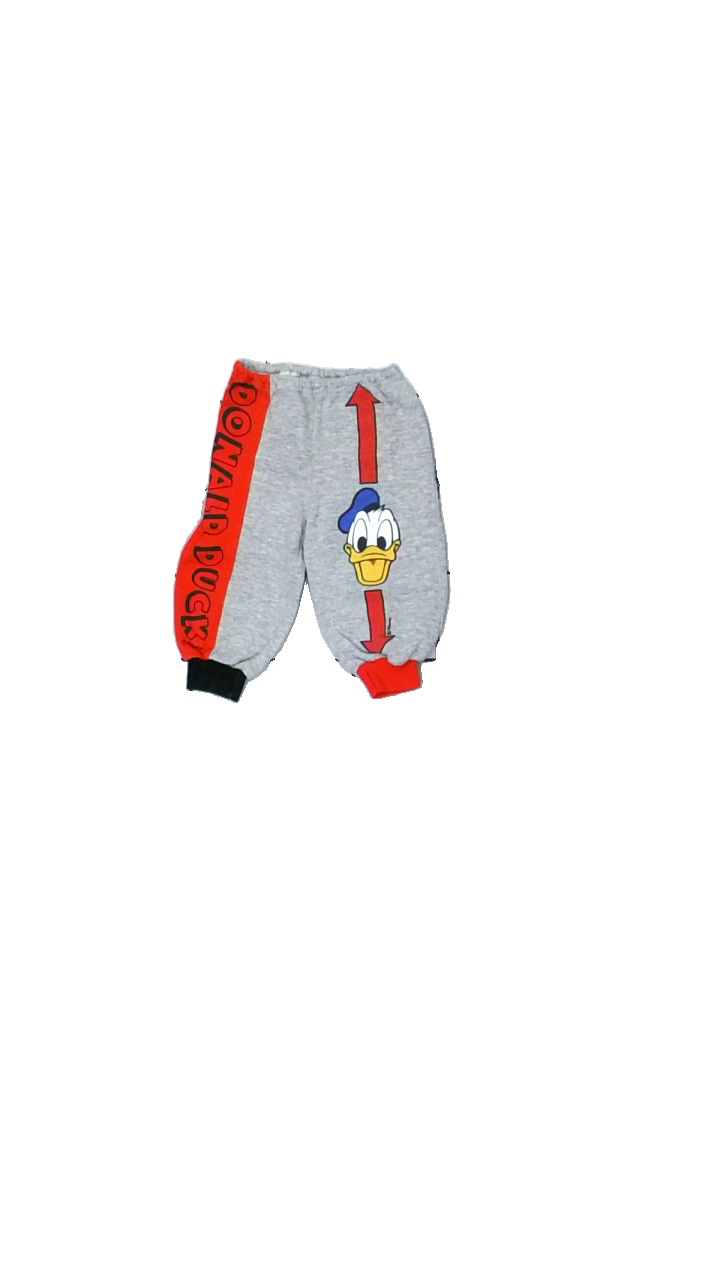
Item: Trousers (Children)
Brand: H&m
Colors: Red, Multicolor, Grey, Black
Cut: Regular
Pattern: Logo print
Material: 100% acrylic
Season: Winter
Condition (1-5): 2
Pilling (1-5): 1
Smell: Minor
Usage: Export
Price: <50